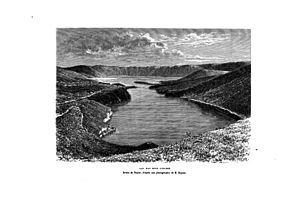
Élisée Reclus, de son nom complet Jacques Élisée Reclus, né le 15 mars 1830 à Sainte-Foy-la-Grande et mort à Torhout en Belgique le 4 juillet 1905, est un géographe et militant anarchiste français.